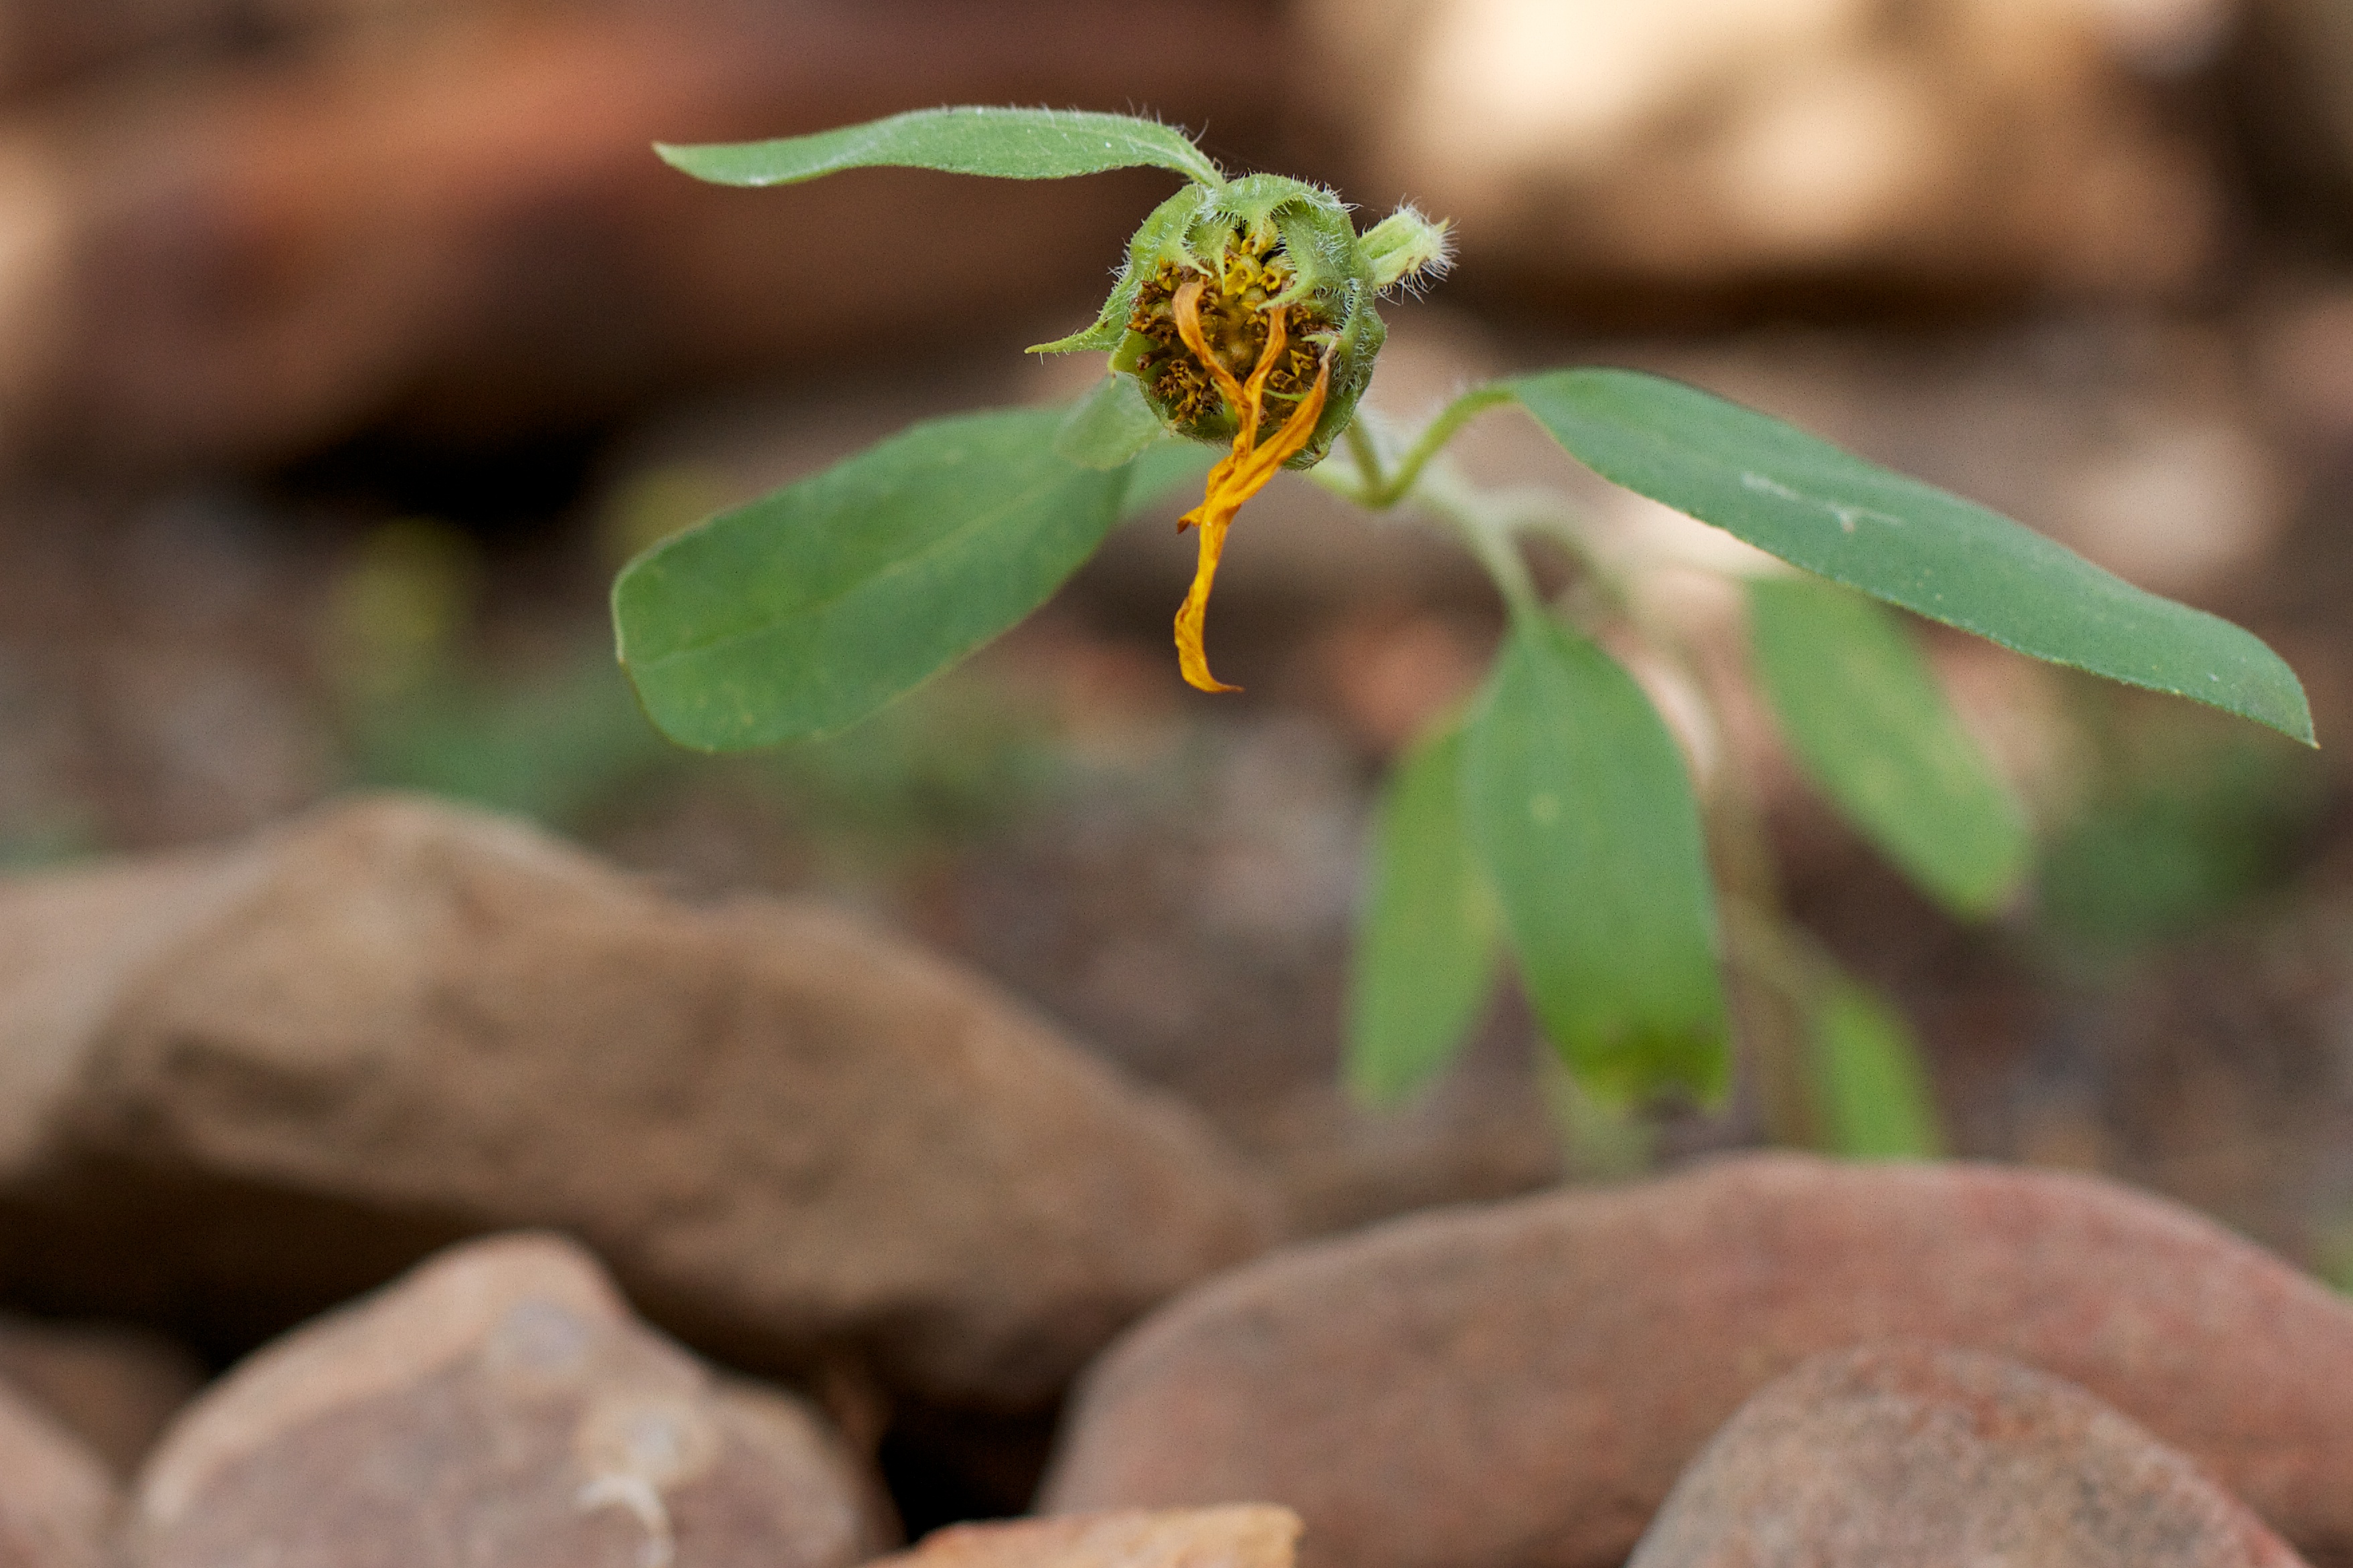
plant, leaf, flower, food, produce, botany, flora, fauna, sunflower, seedforward, macro photography, flowering plant, land plant